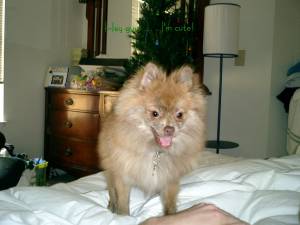
Animal: dog
Breed: pomeranian